Budaniv

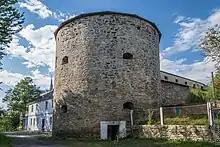
Budaniv castle

The settlement was founded in 1549 on the banks of the Seret River by Polish nobleman , wojski of Halicz and was granted town rights by Polish King Sigismund II Augustus. The town was named "Budzanów" after its founder. Mountainous terrain of the region always attracted new settlers and about 1550 a wooden castle was built up on the peak of one of the hills. The castle was rebuilt in the beginning of 17th century. The castle was ruined by the Turks in 1675 during the Polish–Ottoman War of 1672–1676. In 1765 Maria Potocka, a Polish countess, founded a Catholic church on the castle's ruins. In the First Partition of Poland, in 1772, the town was annexed by Austria. The Jews made up around 40% of the total population.